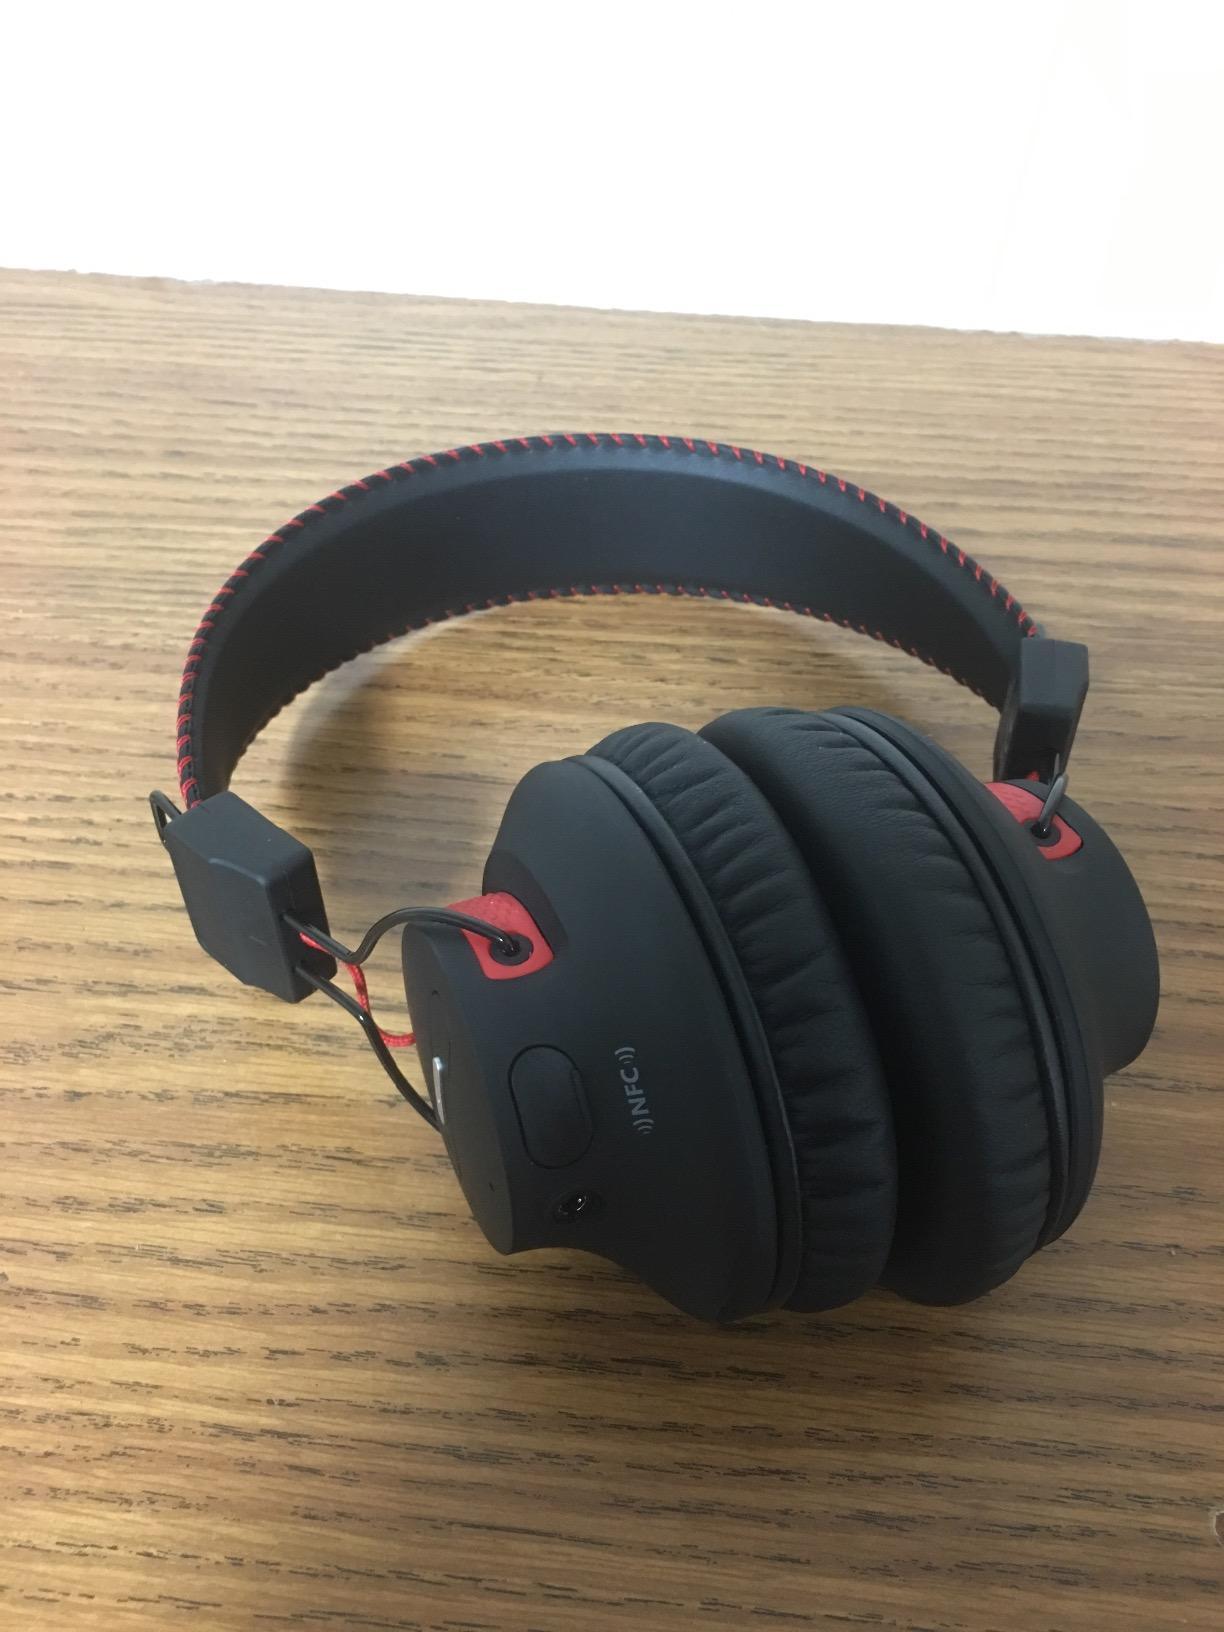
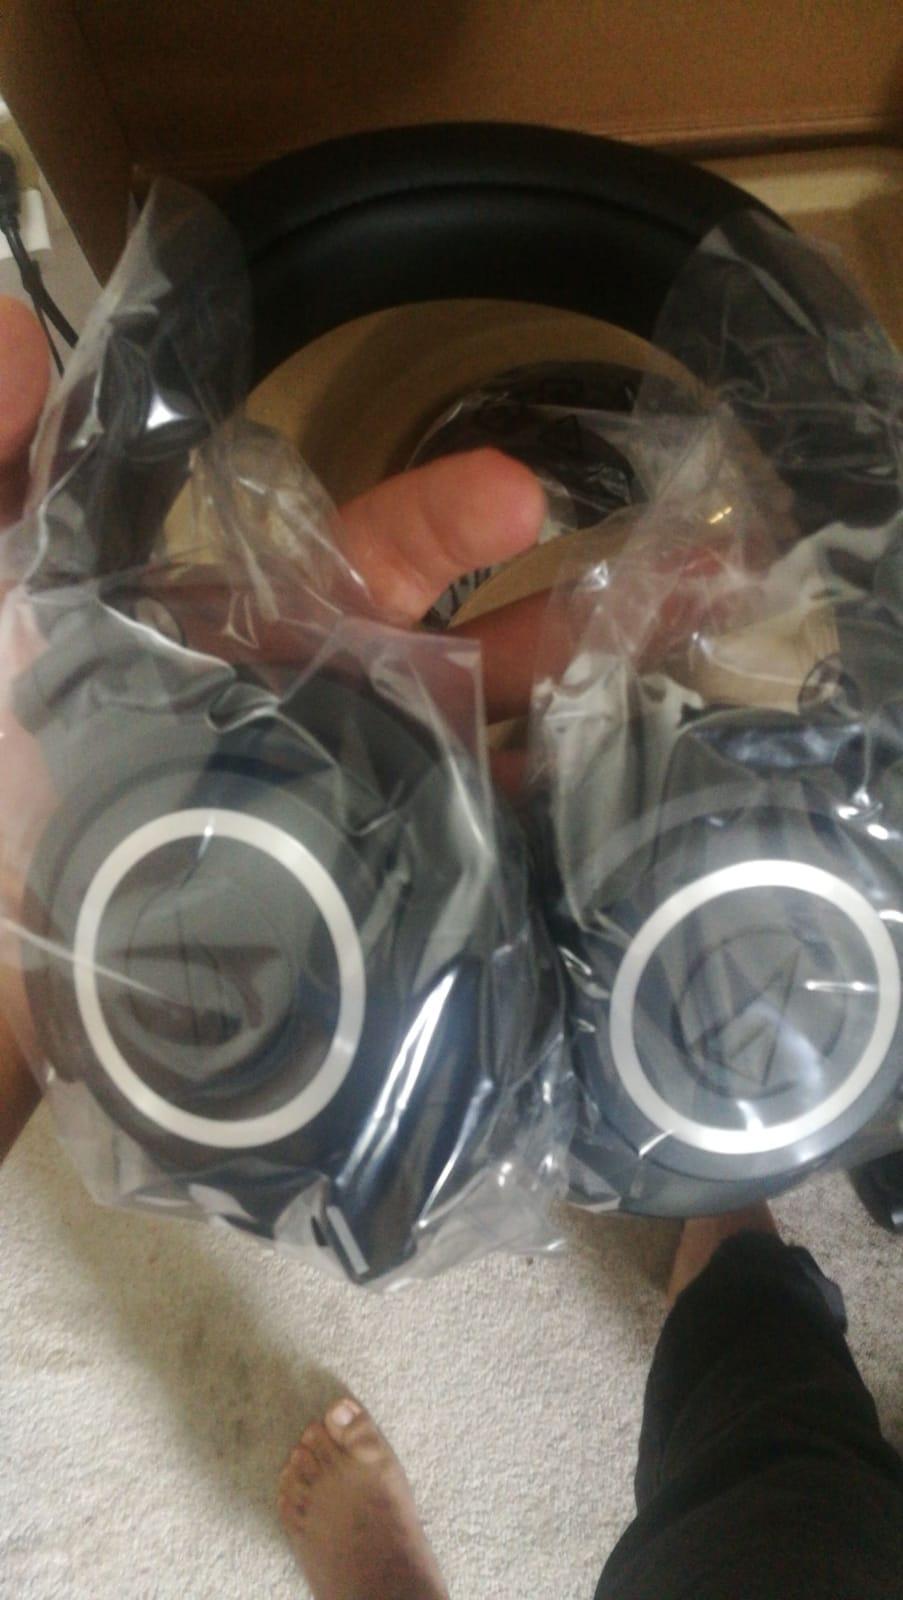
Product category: headphones
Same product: no